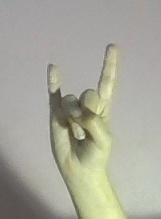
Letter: la